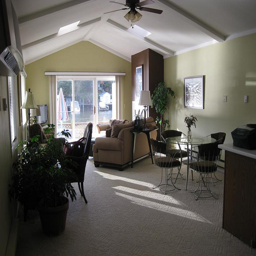
A very attractive family room with a view of the river.
A living room with the curtains on the window open lighting it.
A living room is pictured with a variety of chairs and sliding doors.
A living room with multiple couches and a glass dining table.
This living room is large and has a glass sliding door